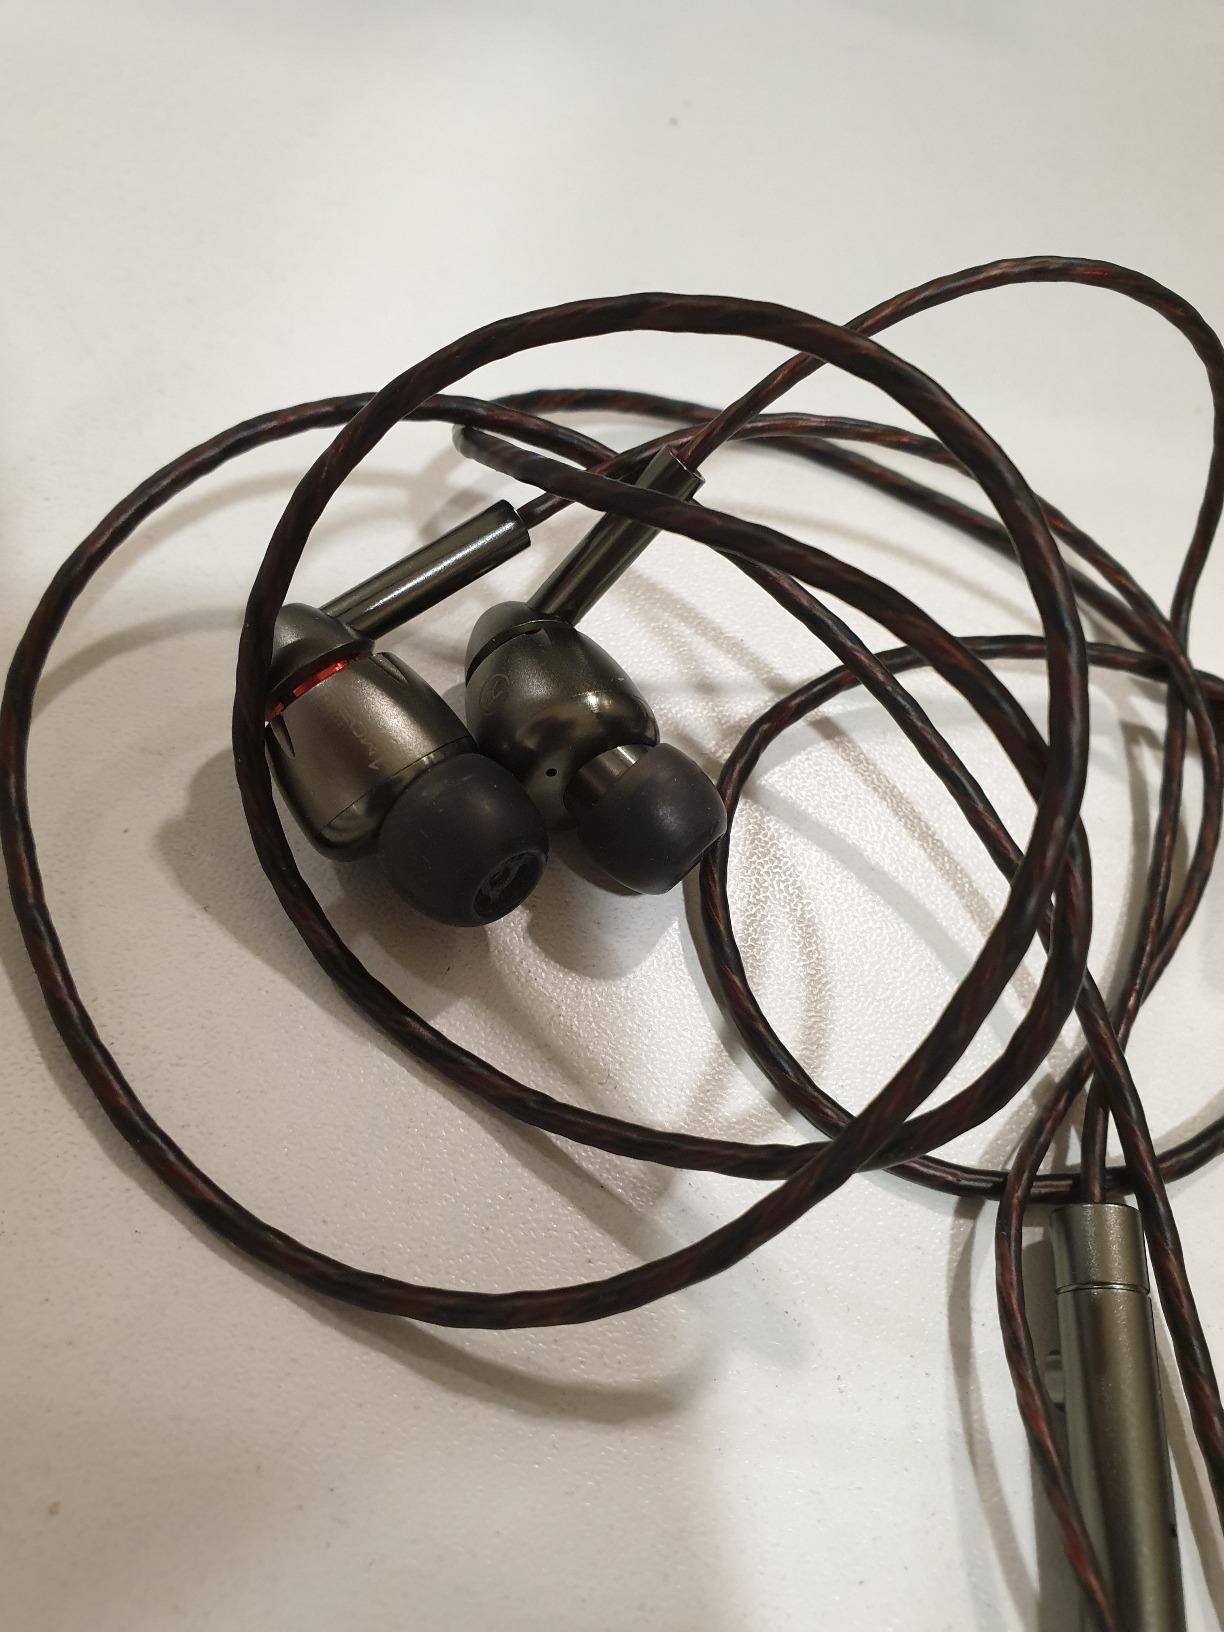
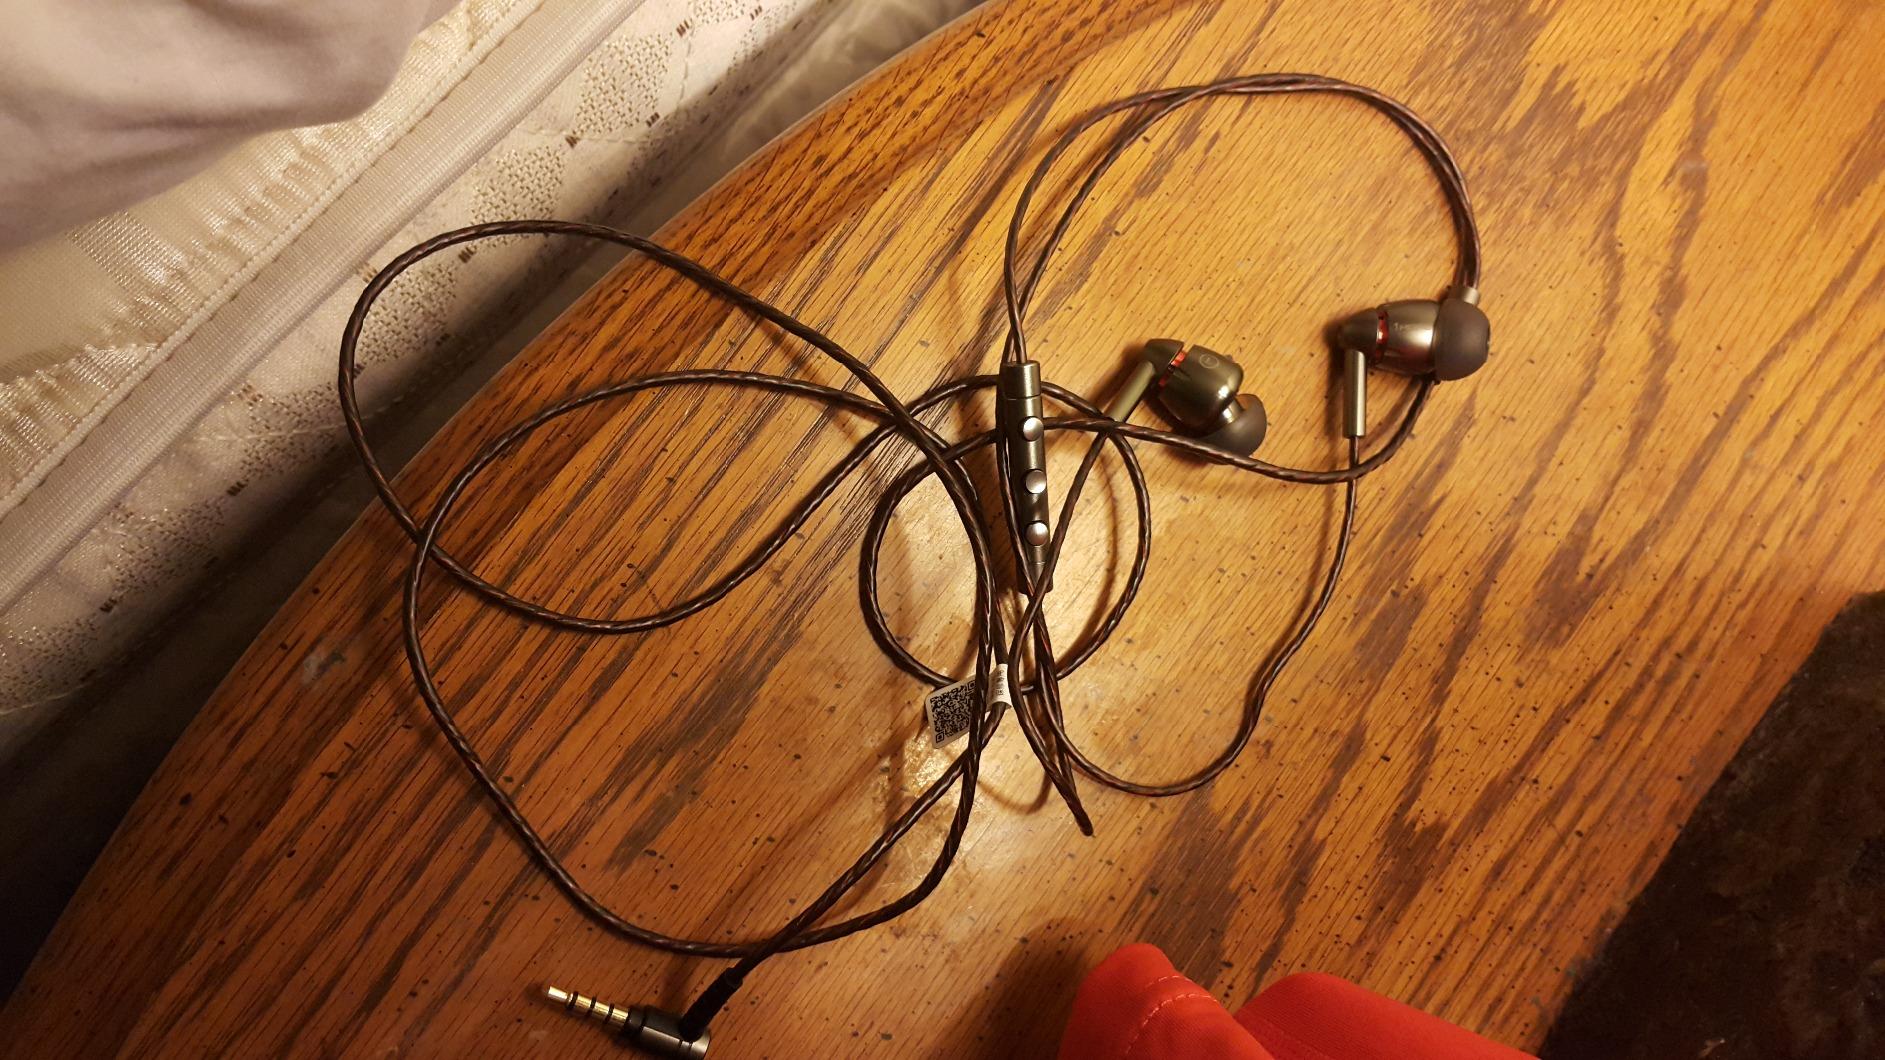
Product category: headphones
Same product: yes